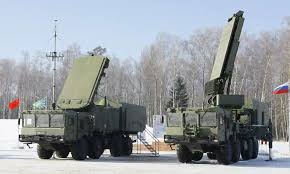
Label: Air Defense